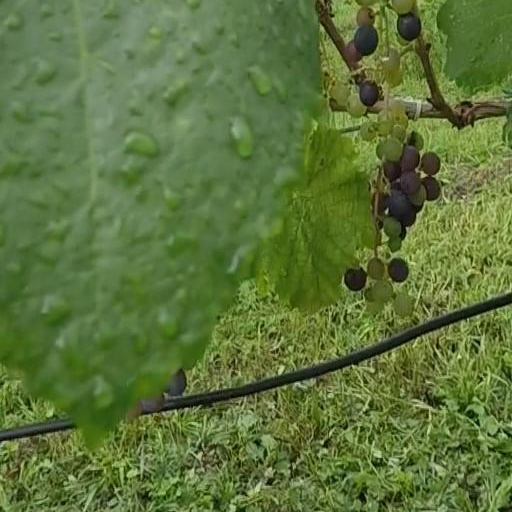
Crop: grape